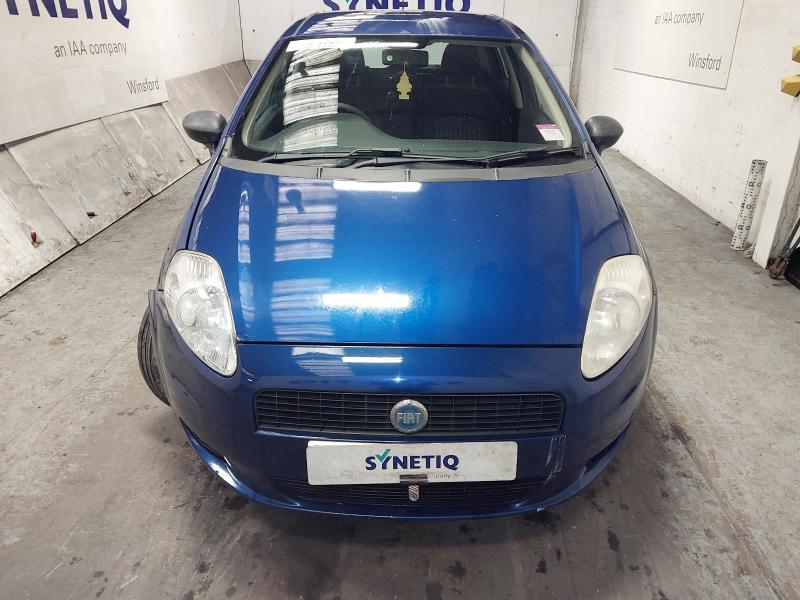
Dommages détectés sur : pare-choc avant, capot, aile avant droite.
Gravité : mineur